Freestyle Music Park

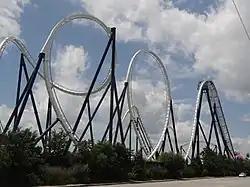

Freestyle Music Park, formerly called Hard Rock Park, was a music-themed amusement park in Myrtle Beach, South Carolina. Built on , the park was located at the intersection of US 501 and the Intracoastal Waterway. It included part of the former Waccamaw Factory Shoppes in Fantasy Harbour, and its headquarters was located in Mall 3.